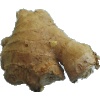
Label: ginger_root